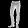
Label: Trouser